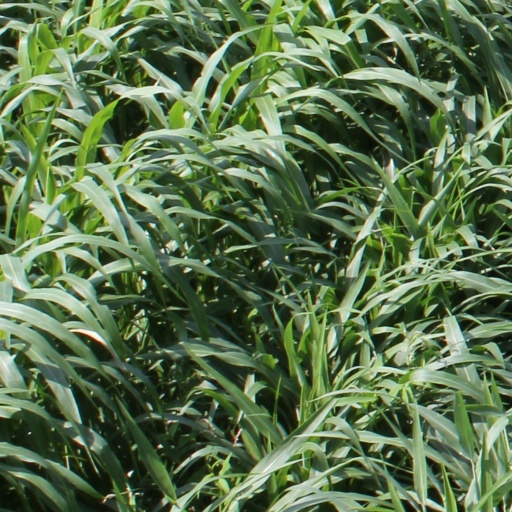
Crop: sorghum